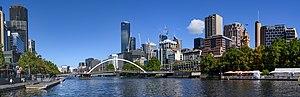
Melbourne est la capitale de l'État du Victoria, en Australie. Deuxième agglomération urbaine du pays après Sydney, le « Grand Melbourne » compte 4 440 300 habitants au recensement officiel de 2014. La ville est située sur la baie de Port Phillip, laquelle ouvre sur le détroit de Bass. Ses habitants sont les Melbourniens. Melbourne est un important centre commercial, industriel et culturel. La ville est souvent qualifiée de capitale « sportive et culturelle » de l'Australie, car elle abrite de nombreuses manifestations et institutions culturelles et sportives parmi les plus importantes du pays.